Estée Lauder (businesswoman)

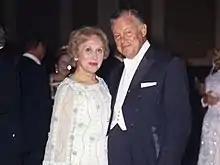
Estée and Joseph Lauder in 1971

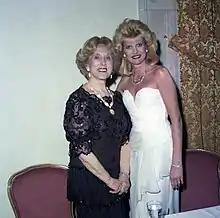
Lauder (left) with Ivana Trump in 1986

When Lauder grew older, she agreed to help her uncle, Dr. John Schotz, with his business. Schotz was a chemist, and his company, New Way Laboratories, sold beauty products such as creams, lotions, rouge, and fragrances. She became more interested in his business than her father's. She was fascinated watching her uncle create his products. He also taught her how to wash her face and do facial massages. After graduating from Newtown High School in Elmhurst, Queens, New York, she focused on her uncle's business.